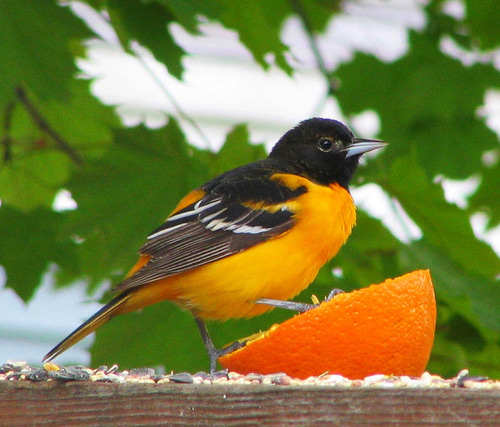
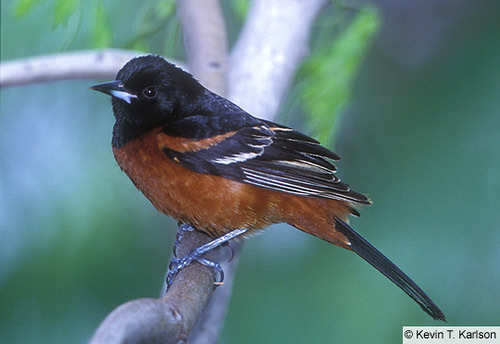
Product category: misc
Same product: yes